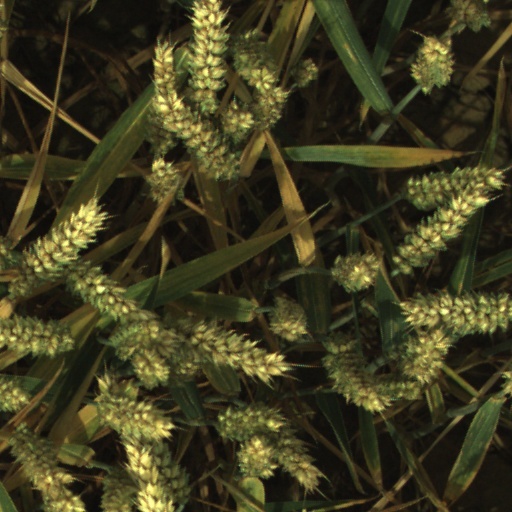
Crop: wheat